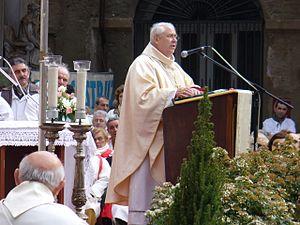
Domenico Calcagno, né le 3 février 1943 à Tramontana dans la commune de Parodi Ligure, province d'Alexandrie dans le Piémont, est un cardinal italien, président émérite de l'Administration du patrimoine du siège apostolique depuis juin 2018.